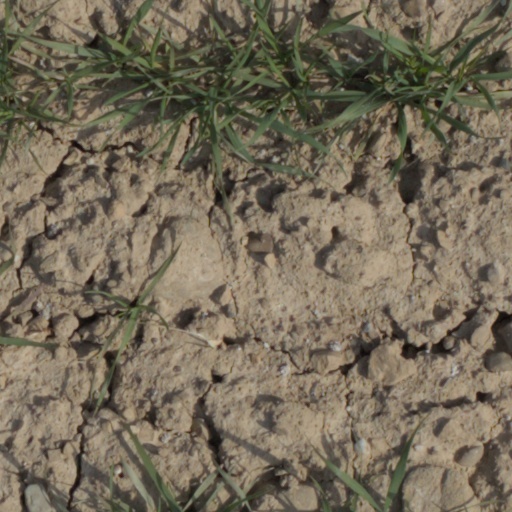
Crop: wheat